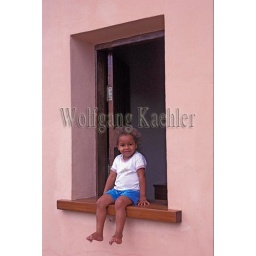
Brazil, porto seguro, historic part of town, local girl in window